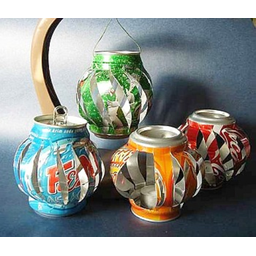
Label: metal